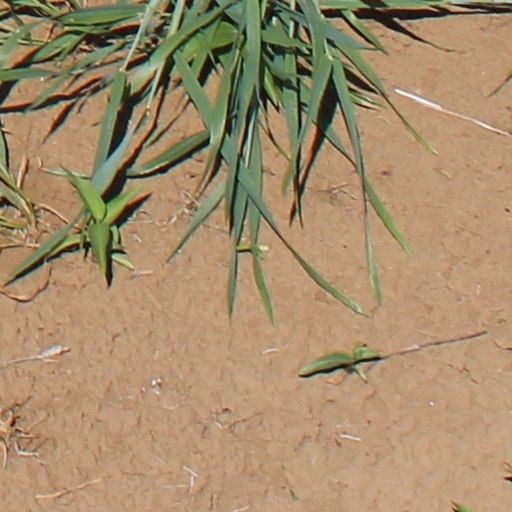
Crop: wheat